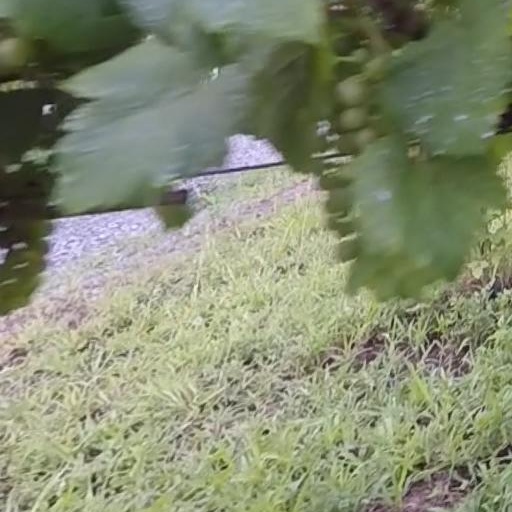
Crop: grape